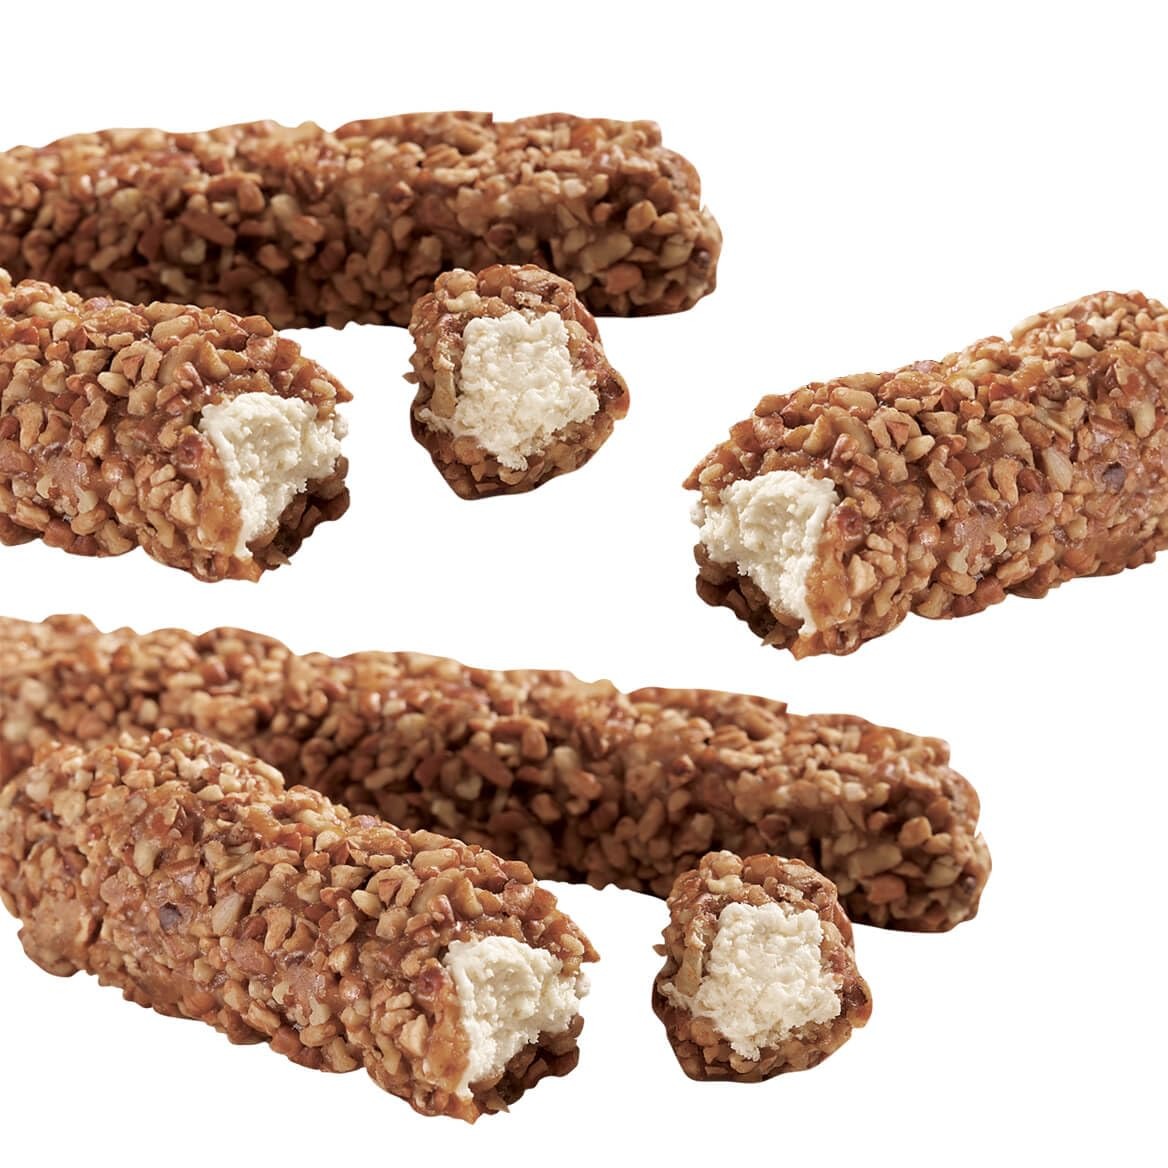
Item Name: Pecan Log Roll, 4oz, Set of 5
Bullet Point 1: Old-fashioned pecan log roll candy
Bullet Point 2: Sweet and salty nostalgic candy
Bullet Point 3: Contains individually wrapped pieces for freshness
Bullet Point 4: The perfect treat for every occasion
Bullet Point 5: Features a fluffy nougat center rolled in caramel and topped with Georgia pecans and milk chocolate
Product Description: Get the best of both worlds with this sweet and salty 5-pack of Pecan Log Rolls from Miles Kimball. Full of fresh Southern goodness, these pecan log rolls feature a soft and fluffy nougat center that has been wrapped in sweet and creamy caramel, milk chocolate and plump Georgia pecans. Each pecan roll is designed to mimic the tasty flavor of the roadside souvenirs you loved as a child. Dissolve into sweet and crunchy bliss with every bite. Each one is individually wrapped for freshness, making these the perfect stocking stuffer or Easter basket treat. Set of 5, each with approx. 4 oz.
Value: 1.0
Unit: Count

Price: 36.26